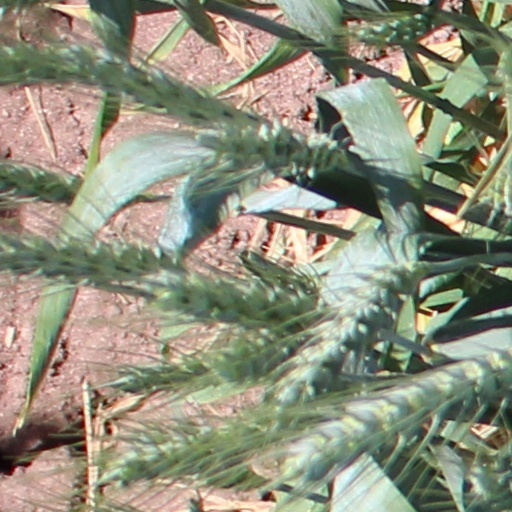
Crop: wheat